Lafcadio Hearn

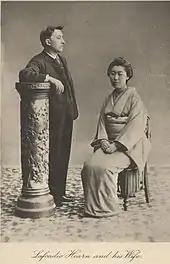
Hearn with his wife Setsuko—he preferred to hide his injured left eye in pictures.

At the end of 1881, Hearn took an editorial position with the New Orleans "Times Democrat" and was employed translating items from French and Spanish newspapers as well as writing editorials and cultural reviews on topics of his choice. He also continued his work translating French authors into English: Gérard de Nerval, Anatole France, and most notably Pierre Loti, an author who influenced Hearn's own writing style. Milton Bronner, who edited Hearn's letters to Henry Watkin, wrote: "[T]he Hearn of New Orleans was the father of the Hearn of the West Indies and of Japan," and this view was endorsed by Norman Foerster. During his tenure at the "Times Democrat", Hearn developed a friendship with editor Page Baker, who went on to champion Hearn's literary career; their correspondence is archived at the Loyola University New Orleans Special Collections & Archives.